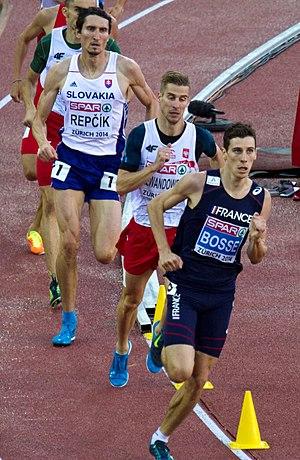
Jozef Repčík est un athlète slovaque, spécialiste du 800 mètres.